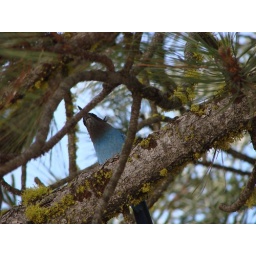
Blue bird in a tree